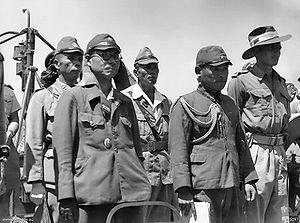
L'Armée impériale japonaise est la composante terrestre des forces armées de l'Empire du Japon de 1867 à 1945. Entre 1894 et 1945, l'Armée impériale nippone participa à deux guerres sino-japonaises, à la guerre russo-japonaise, à la colonisation de Corée, à la Première Guerre mondiale, à la constitution de l'État fantoche du Mandchoukouo et aux campagnes d'Asie et du Pacifique.